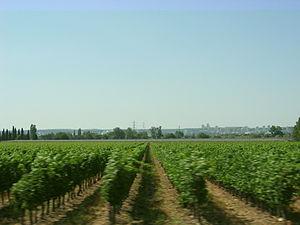
Nîmes est une commune du sud de la France, préfecture du département du Gard en région Occitanie. Ses habitants se nomment les Nîmois.
Le sommières ou languedoc-sommières est un vin produit sur une partie du Gard, autour de Sommières, sous l'appellation régionale languedoc. Cette AOC est reconnue avec ses conditions de production spécifiques, depuis 2011, par l'INAO.